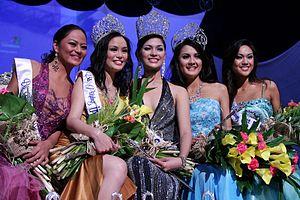
Janina San Miguel, née le 14 novembre 1990 à Quezon City, est une reine de beauté philippine. Lors de la cérémonie Miss Philippines de 2008, elle est couronnée Miss Philippines Monde.